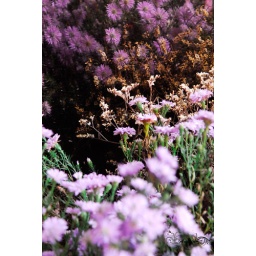
flowers in mirror